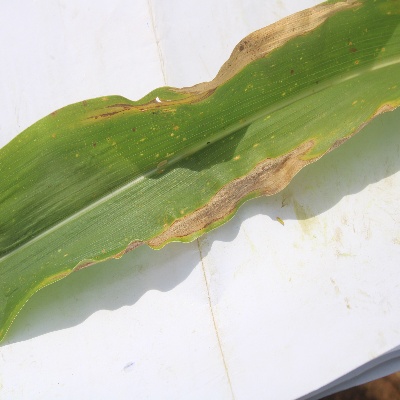
Crop: Maize
Condition: leaf blight